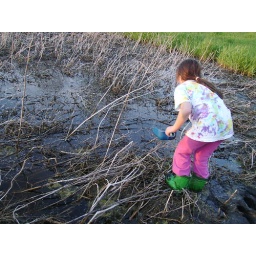
the great white hunter stalking tadpoles in the soybean field